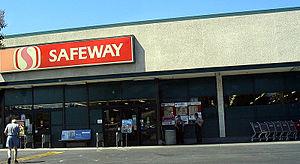
Safeway, est une chaîne de supermarchés en Amérique du Nord. En décembre 2007, on comptait 1743 magasins répartis sur l'Ouest et le Centre des États-Unis, ainsi que dans l'Ouest canadien. Son siège est situé à Pleasanton, en Californie. Safeway est le dixième revendeur des États-Unis.